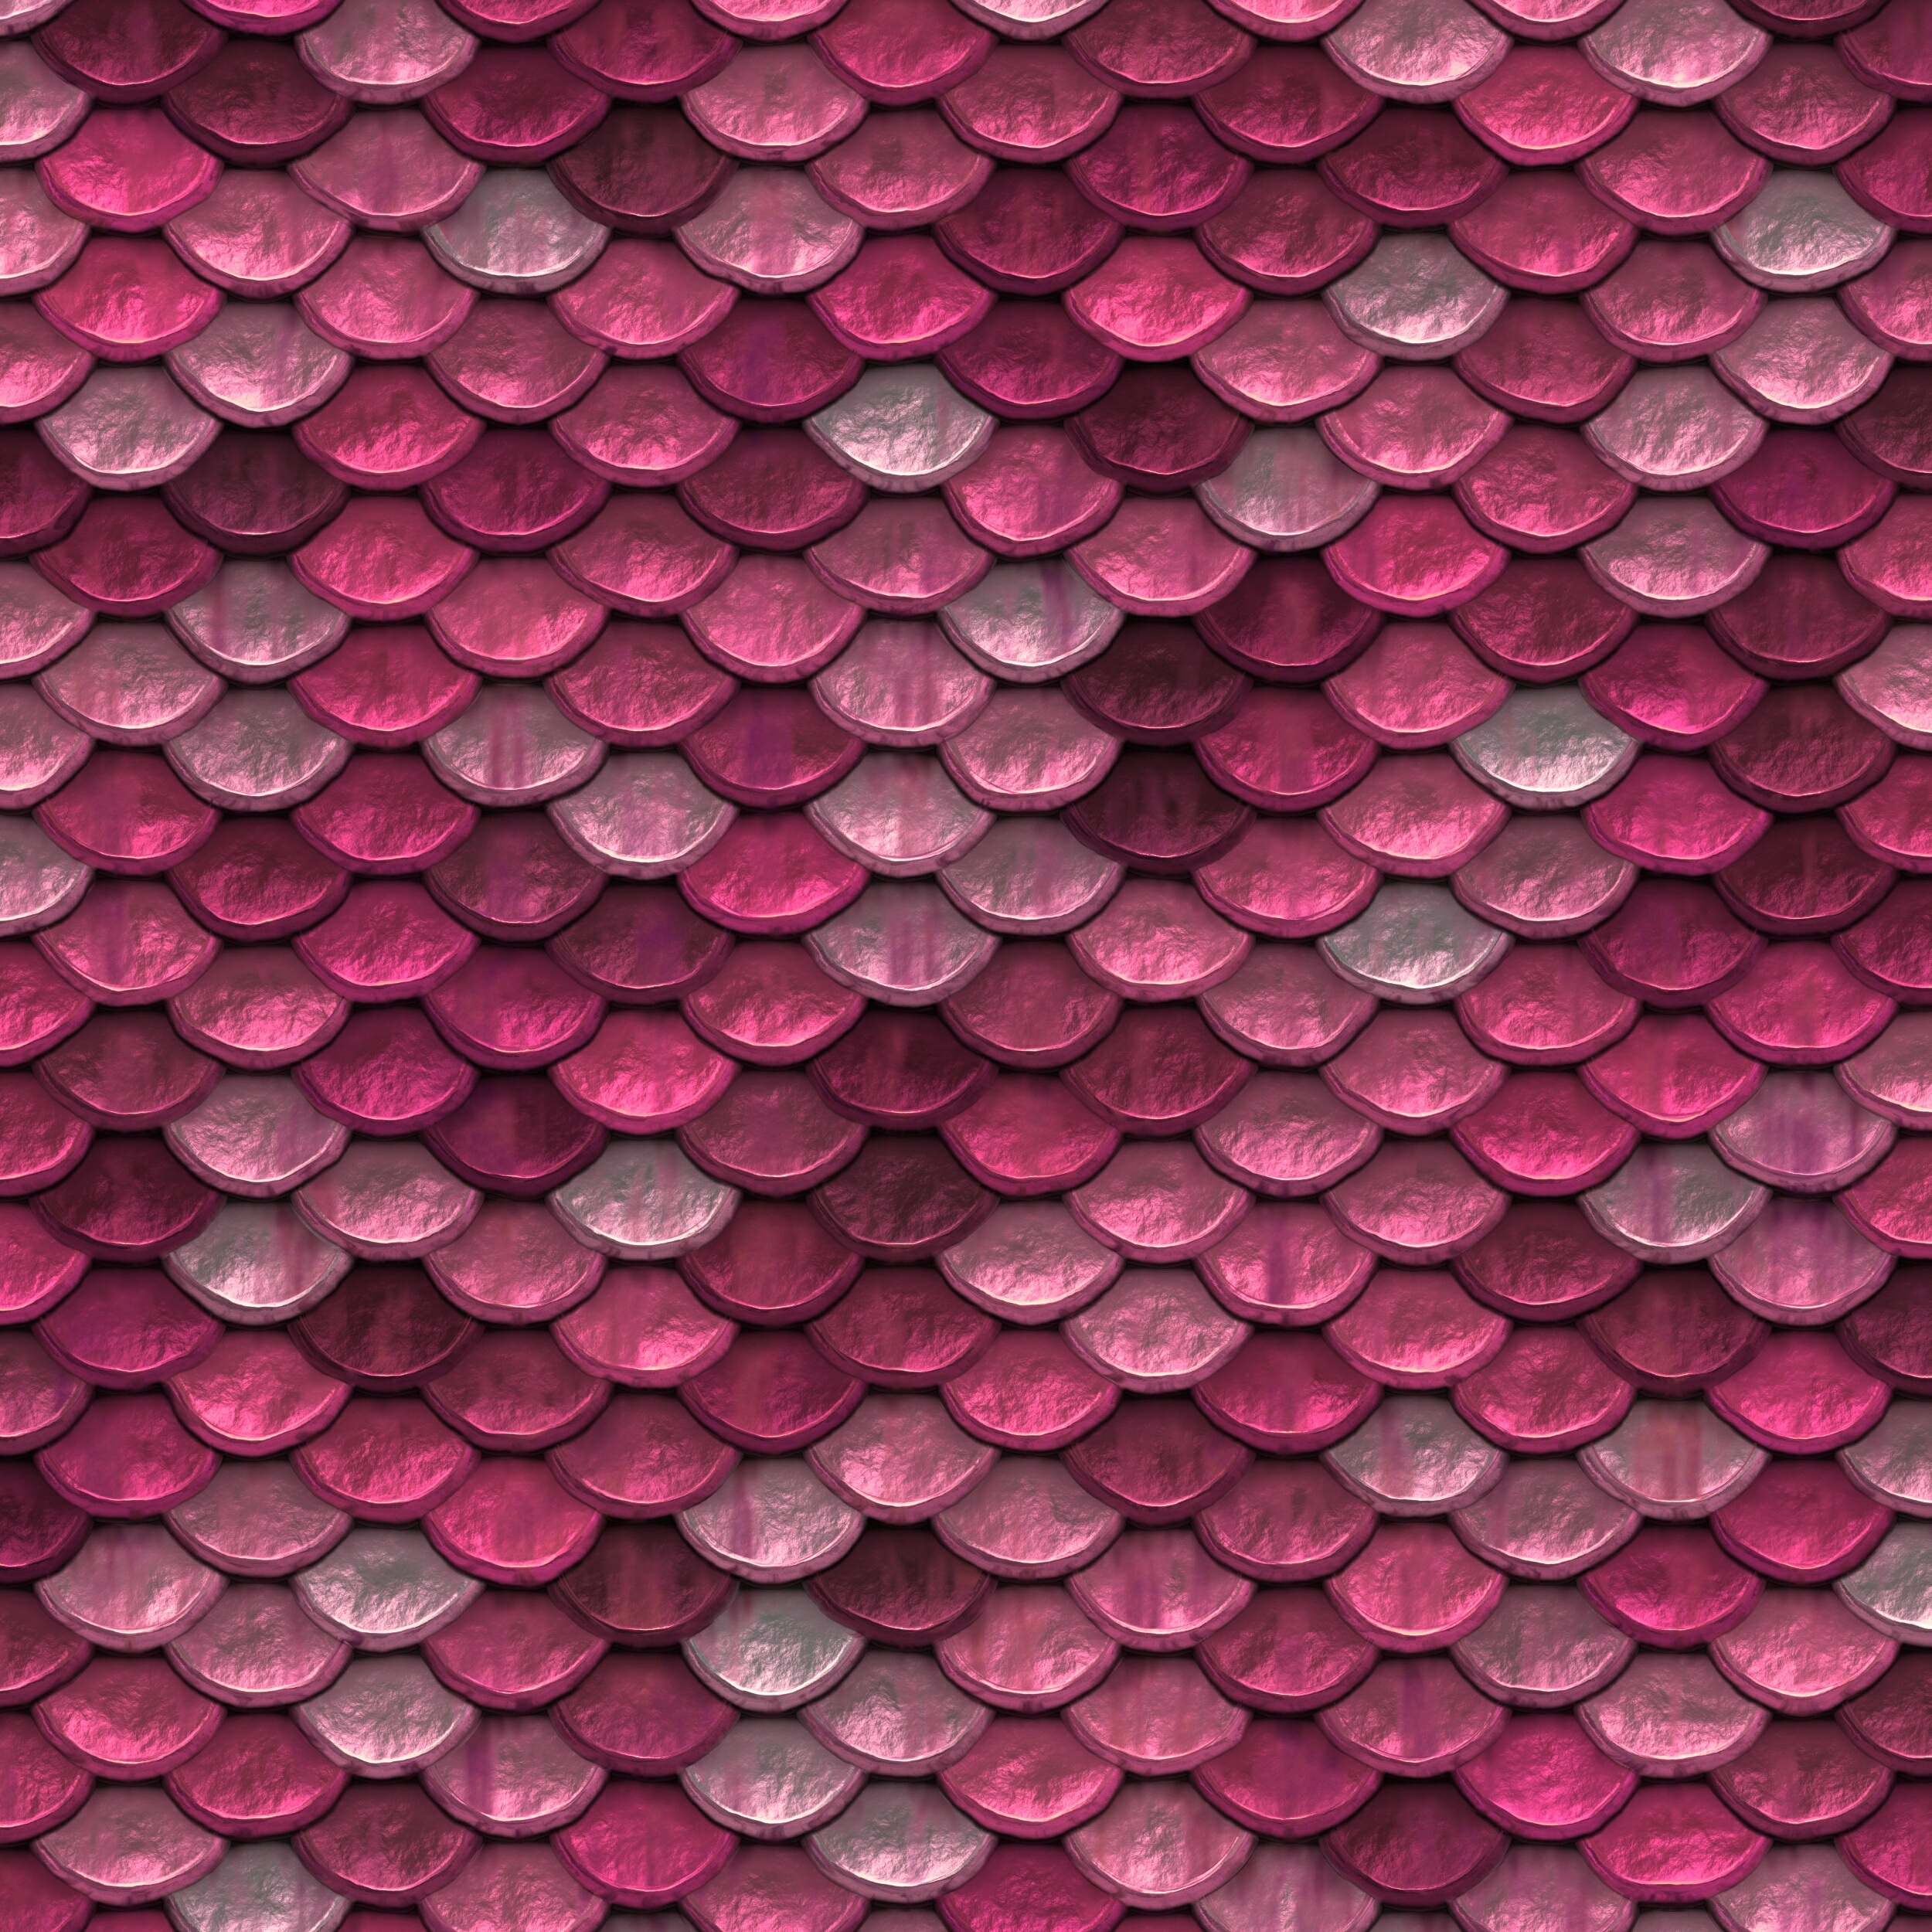
texture, purple, petal, floor, wall, pattern, line, red, color, scale, pink, circle, background image, art, design, net, symmetry, magenta, shape, metallic, flooring